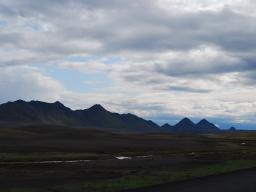
Label: Background_without_leaves